Charles John Stanley Gough

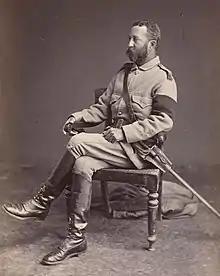
Charles Gough, circa 1879

General Sir Charles John Stanley Gough, (28 January 1832 – 6 September 1912) was a senior British Indian Army officer and a recipient of the Victoria Cross, the highest award for gallantry in the face of the enemy that can be awarded to British and Commonwealth forces.